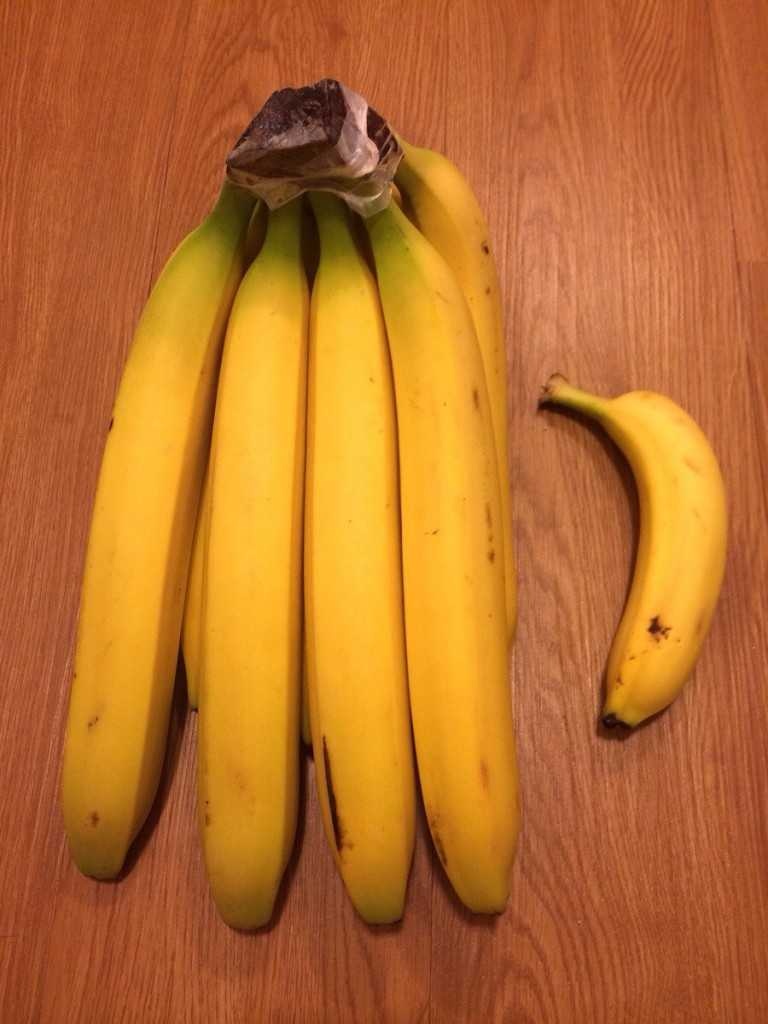
Label: Banana